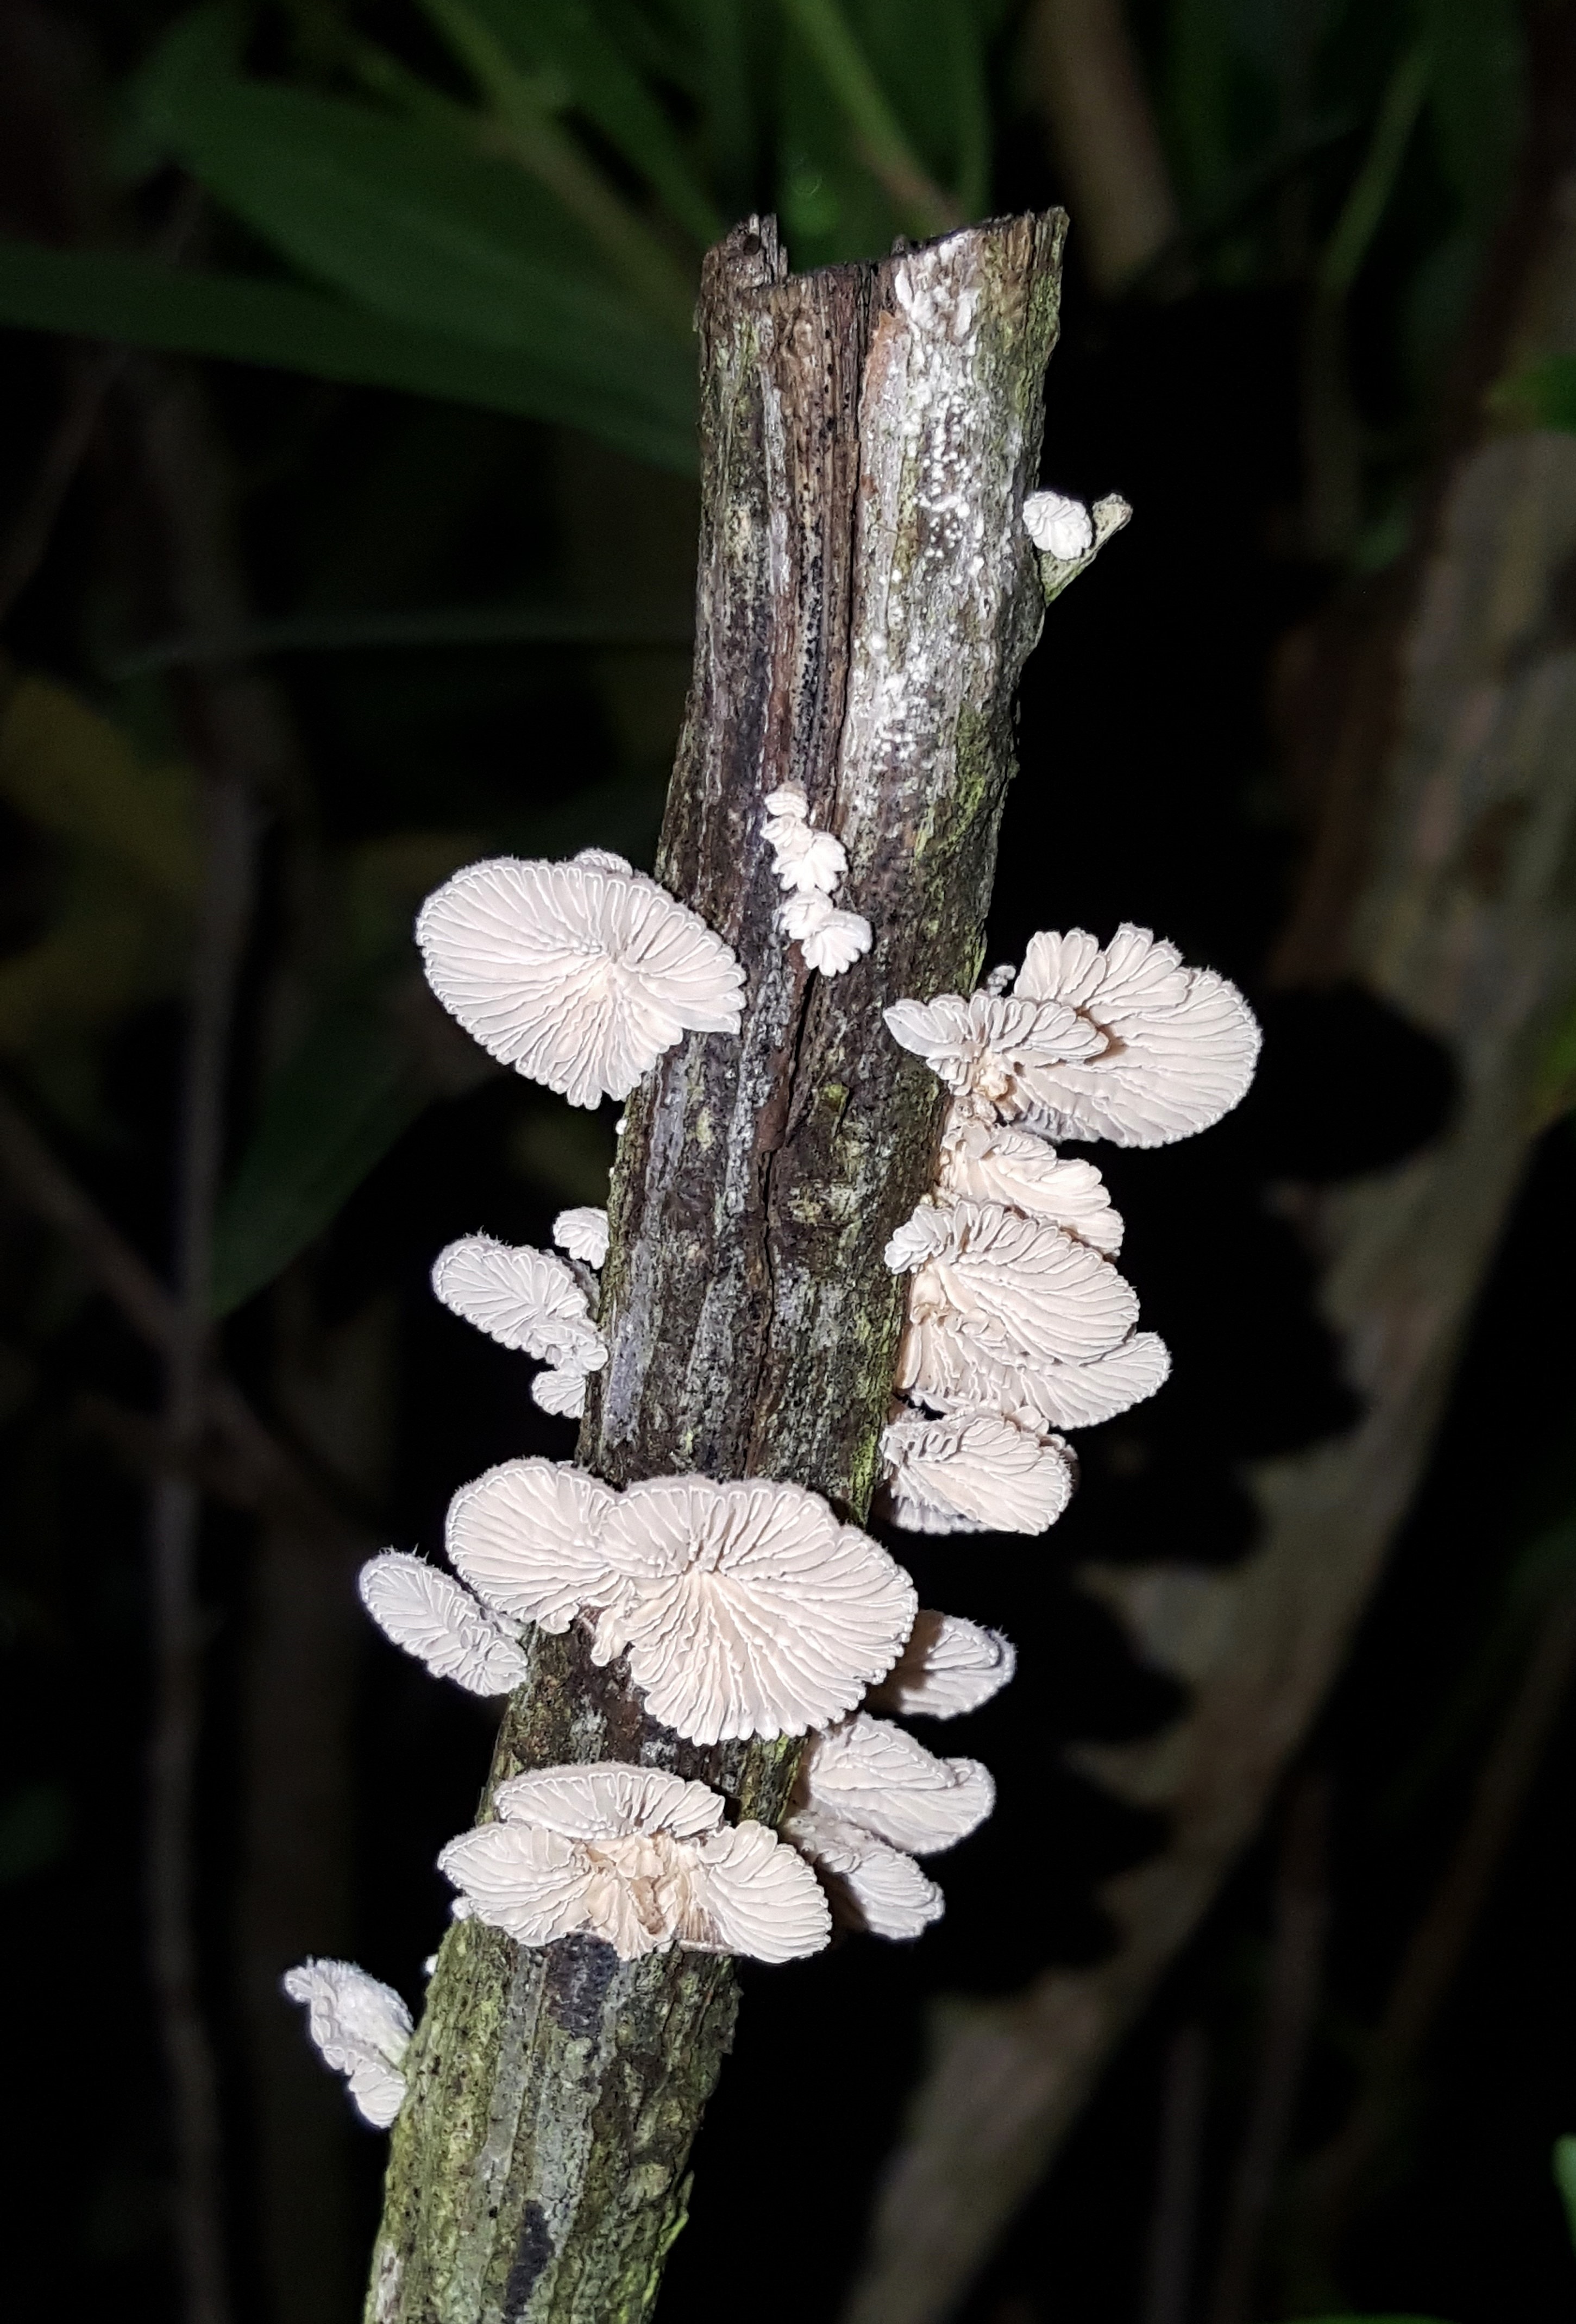
nature, branch, plant, night, photography, leaf, flower, frost, green, botany, flora, fauna, wildflower, close up, fungi, spores, stick, botanic, macro photography, flowering plant, conks, bracket fungi, shelf fungi, clade, basidiomycota, plant stem, land plant